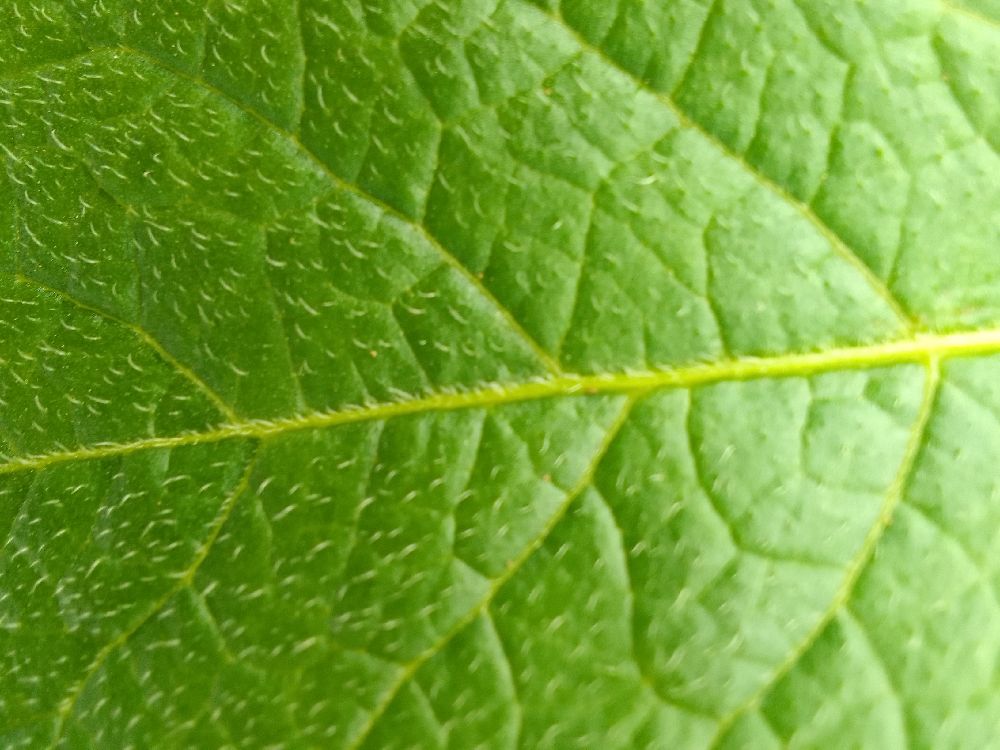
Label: Healthy